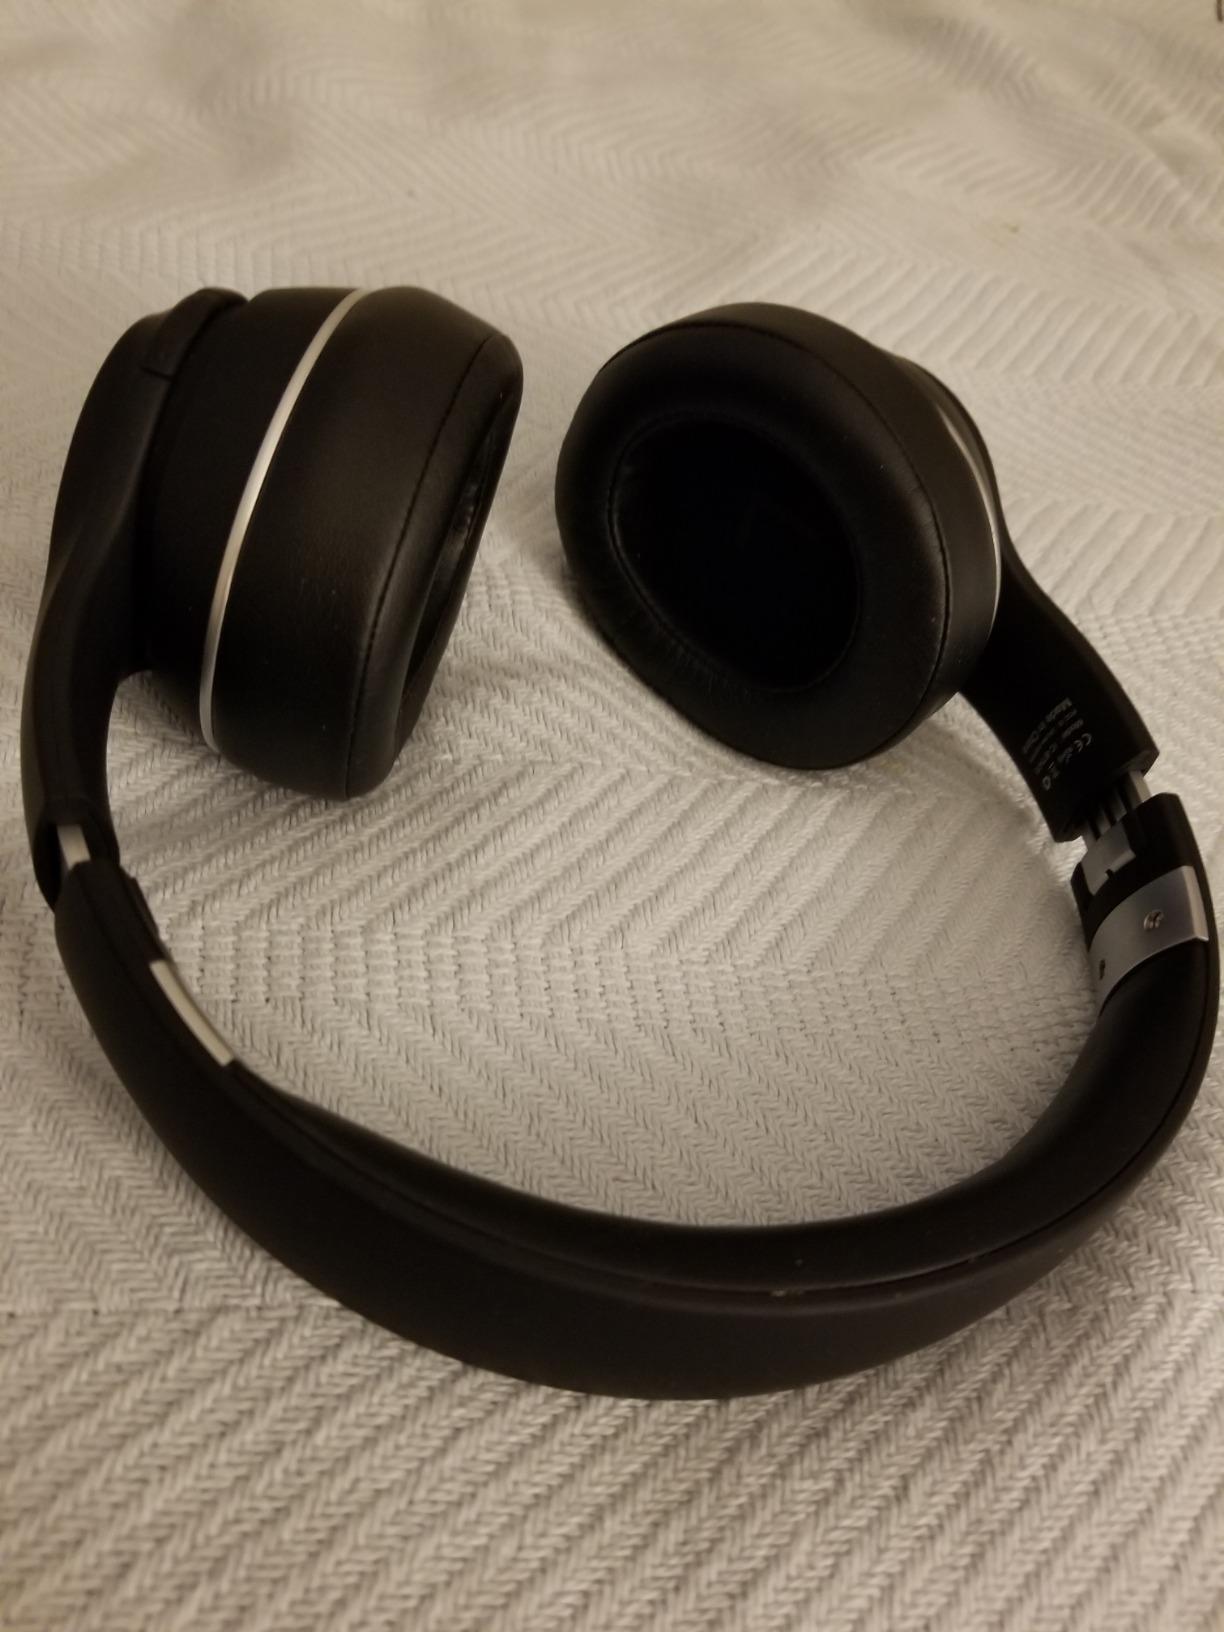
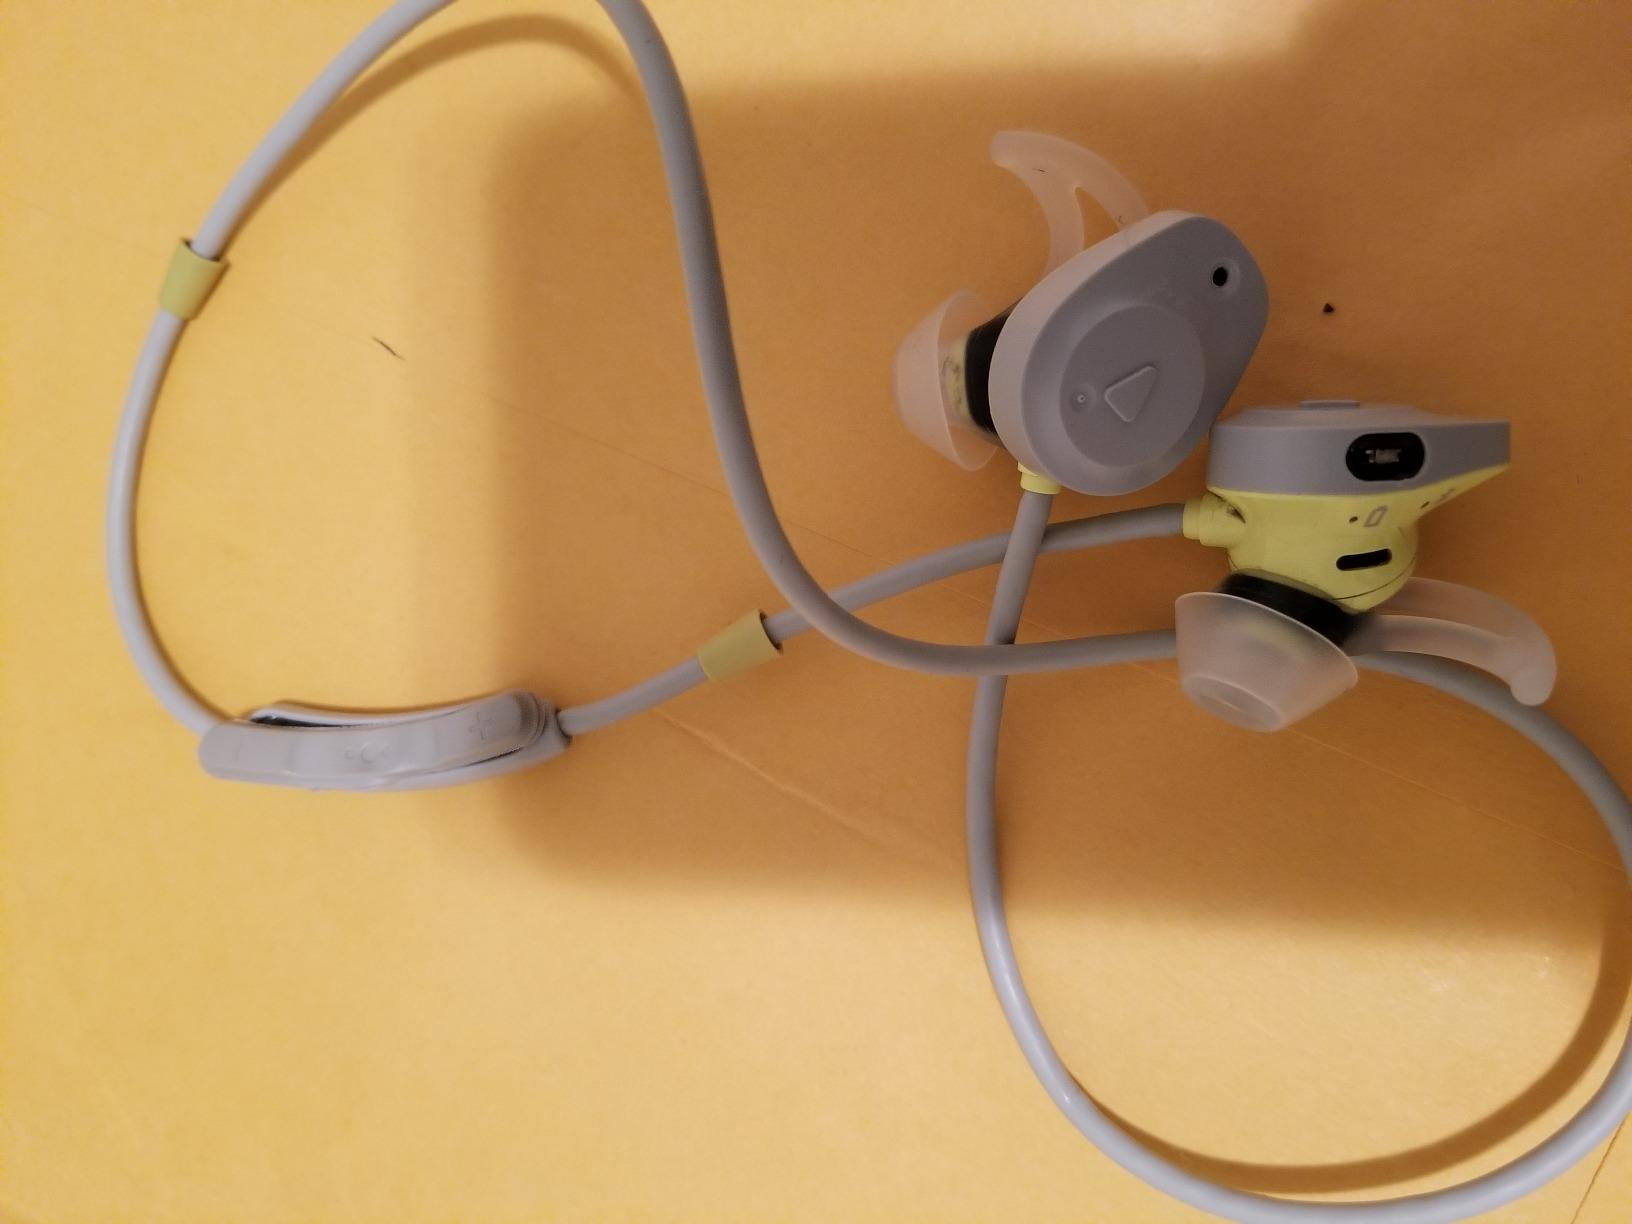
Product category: headphones
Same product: no